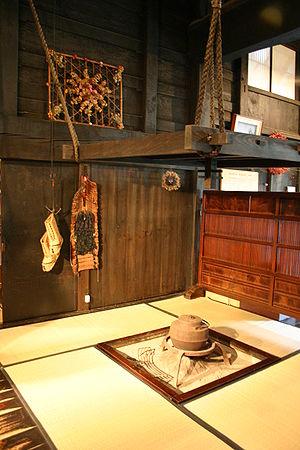
Shirakawa-gō est un ensemble de villages situé dans le centre du Japon dans la vallée de Shokawa, au nord de la ville de Nagoya dans le sud du département de Toyama.